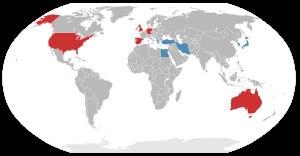
Le F-4 Phantom II est un avion militaire conçu par le constructeur américain McDonnell à partir de 1953. Il s'agit de l'un des avions militaires américains les plus importants du XXᵉ siècle et l'avion de combat occidental ayant été le plus produit depuis la guerre de Corée : le 5 195ᵉ et dernier exemplaire a été livré en 1981, après plus de 20 ans de production ininterrompue. Pendant la guerre du Viêt Nam, la cadence de production du F-4 était de 72 exemplaires par mois.